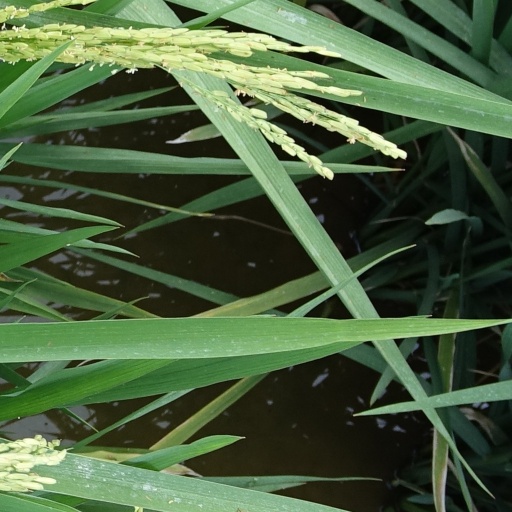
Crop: rice